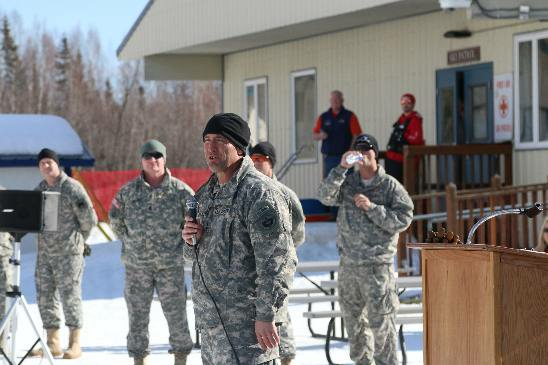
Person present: Yes